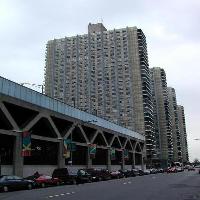
Weather: cloudy or overcast